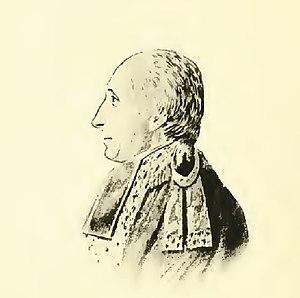
Mathieu Clavel dit Alexandre-Mathieu-Victor Clavel d'Haurimonts, poète de Montmartre (Paris, France), 1755-1834, né à Mayrac (Lot), seul portrait connu d'après l'oeuvre de Virgile Josz (édité en 1901)
Mayrac est une commune française, située dans le département du Lot en région Occitanie. Mayrac est comprise dans l'ancienne province du Quercy, plus précisément dans le Haut Quercy, sur le causse de Martel. La plus ancienne mention de Mayrac date de 930, elle a fait partie de la vicomté de Turenne jusqu'au XVIIIᵉ siècle. Après une brève existence pendant la période révolutionnaire, elle a de nouveau été érigée en commune en 1946. Commune essentiellement rurale à l'activité agricole, loin des grands centres, elle a subi près de deux siècles de baisse démographique, mais l'effectif de sa population croît de nouveau au début du XXIᵉ siècle, en particulier du fait de l'attraction de la zone d'emploi de Brive-la-Gaillarde. Elle est intégrée depuis sa création dans la communauté de communes Causses et Vallée de la Dordogne. Mayrac, située au cœur de la région touristique de la vallée de la Dordogne est une villégiature très proche de hauts lieux du patrimoine national comme Rocamadour, Padirac, Sarlat, Collonges-la-Rouge, etc.
Alexandre-Mathieu-Victor Clavel d'Haurimonts, de son vrai nom Mathieu Clavel, né le 2 septembre 1755 à Mayrac et mort le 25 septembre 1834 à Paris, est un poète français considéré comme un précurseur des poètes montmartrois.